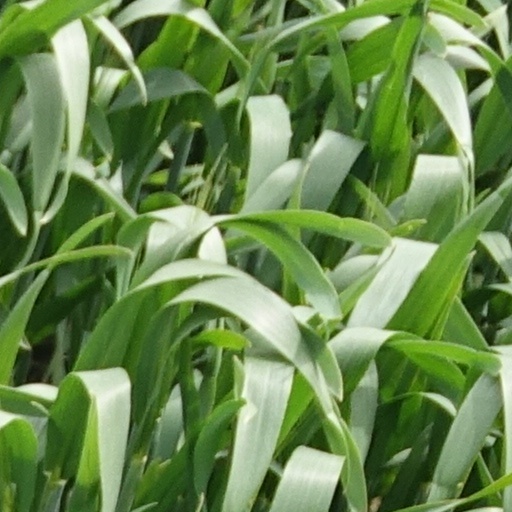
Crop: wheat